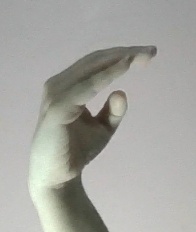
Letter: jeem